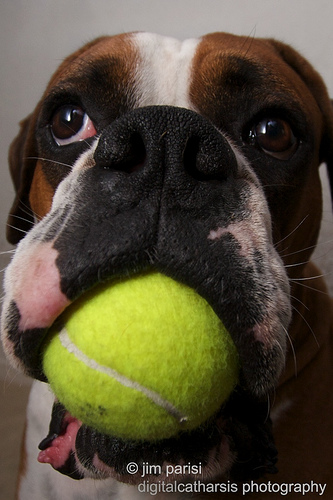
Breed: boxer